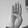
ASL letter: B